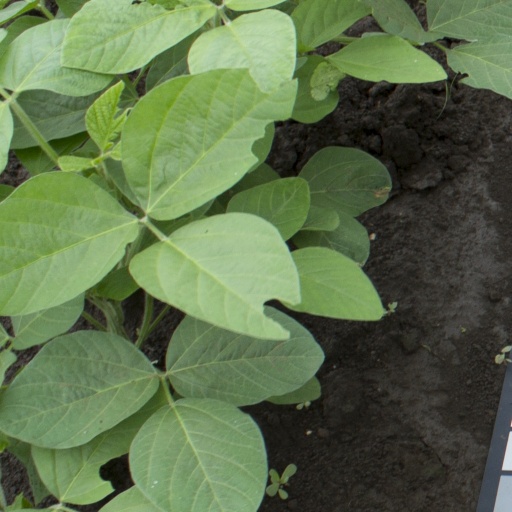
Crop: soybean